Joel R. P. Pringle

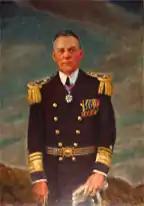

Vice Admiral Joel Roberts Poinsett Pringle (February 4, 1873 – September 25, 1932) was a senior officer of the United States Navy, serving from 1894 to 1932.